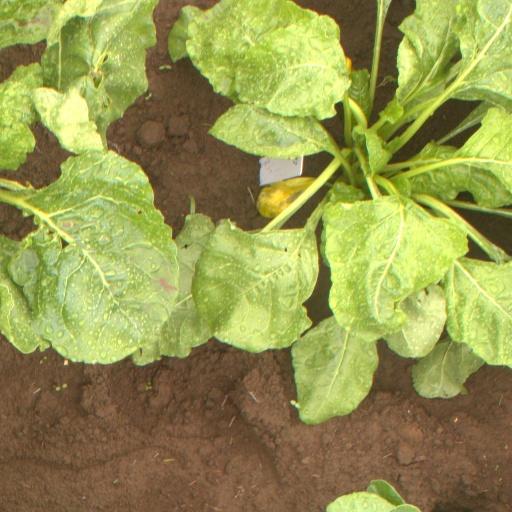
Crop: sugar beet